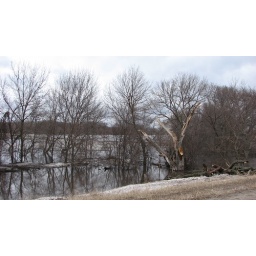
near greenquists sout of aber the red river